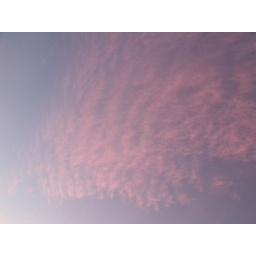
wide view of the sky above with high thin pink cloud with ripple marks